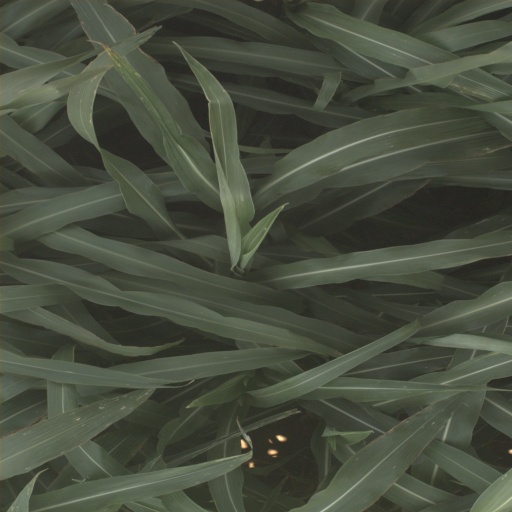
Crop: sorghum